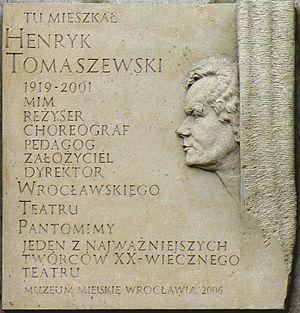
Henryk Tomaszewski, alias Heinrich Karl Koenig est un comédien, mime et directeur de théâtre, né à Poznań, en Pologne.